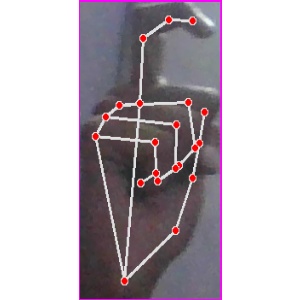
अक्षर: ट